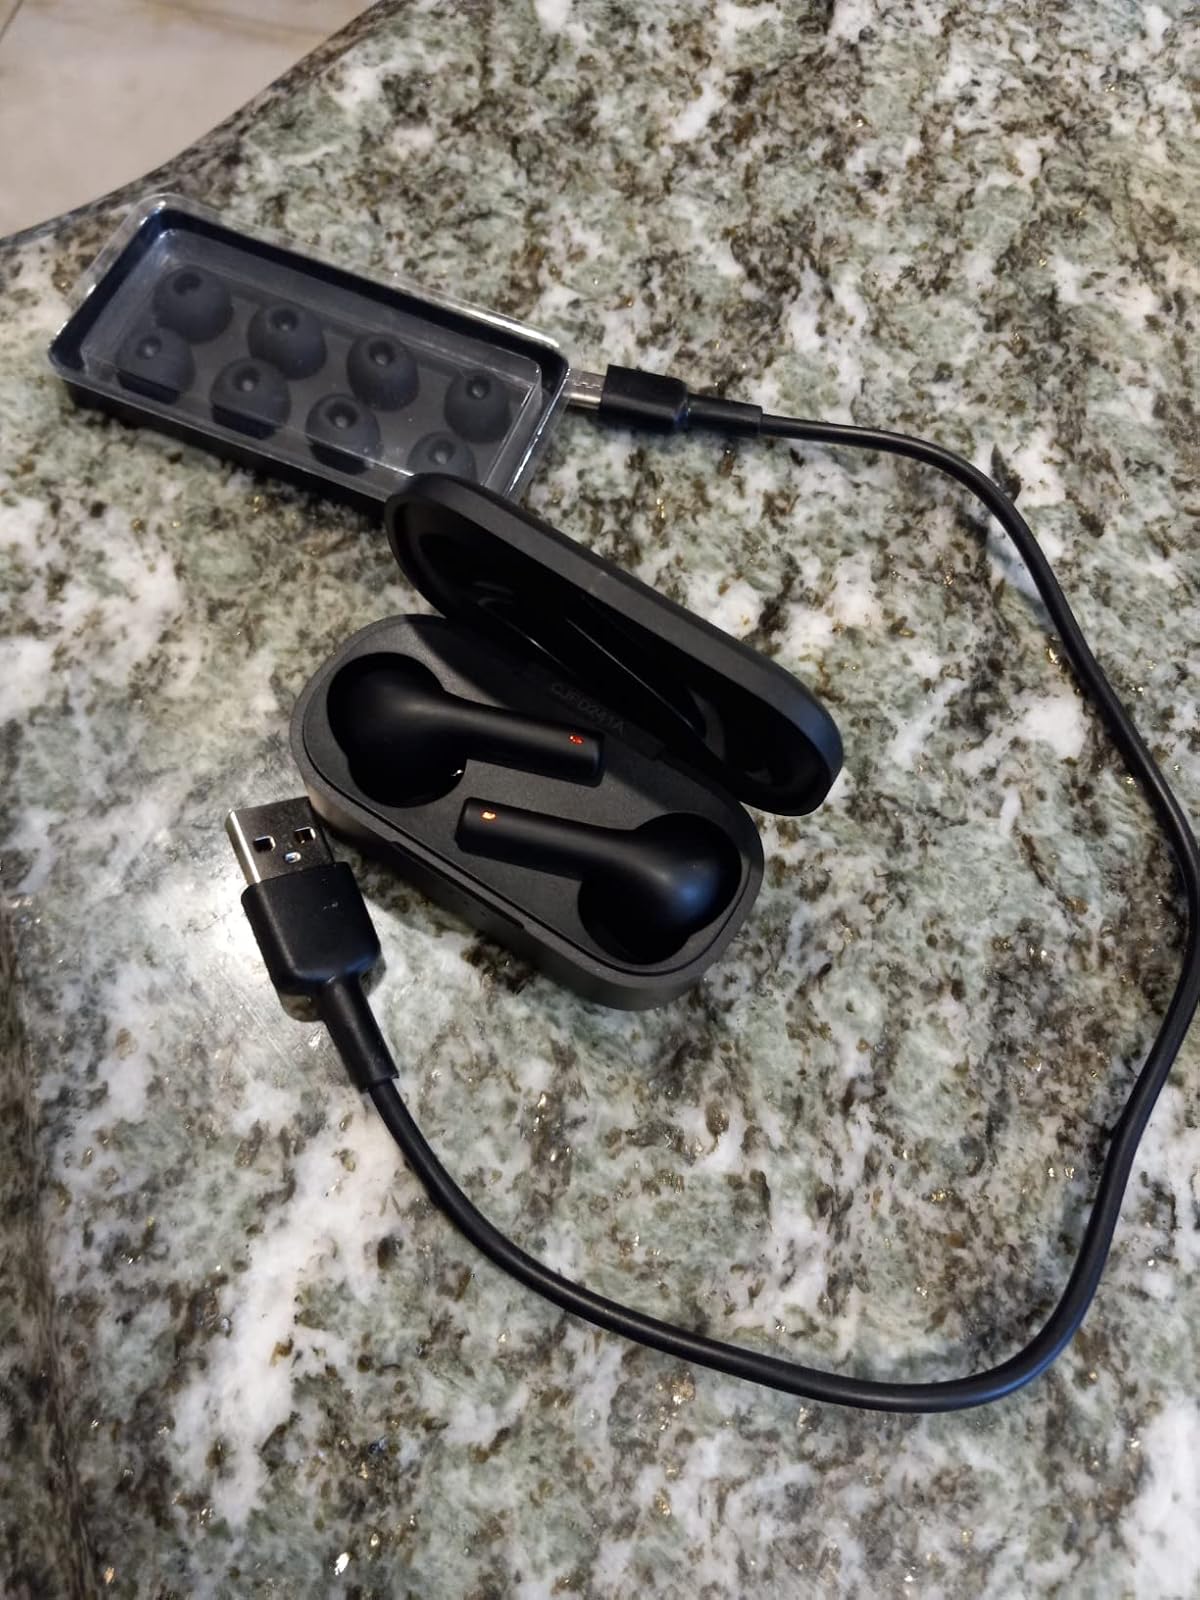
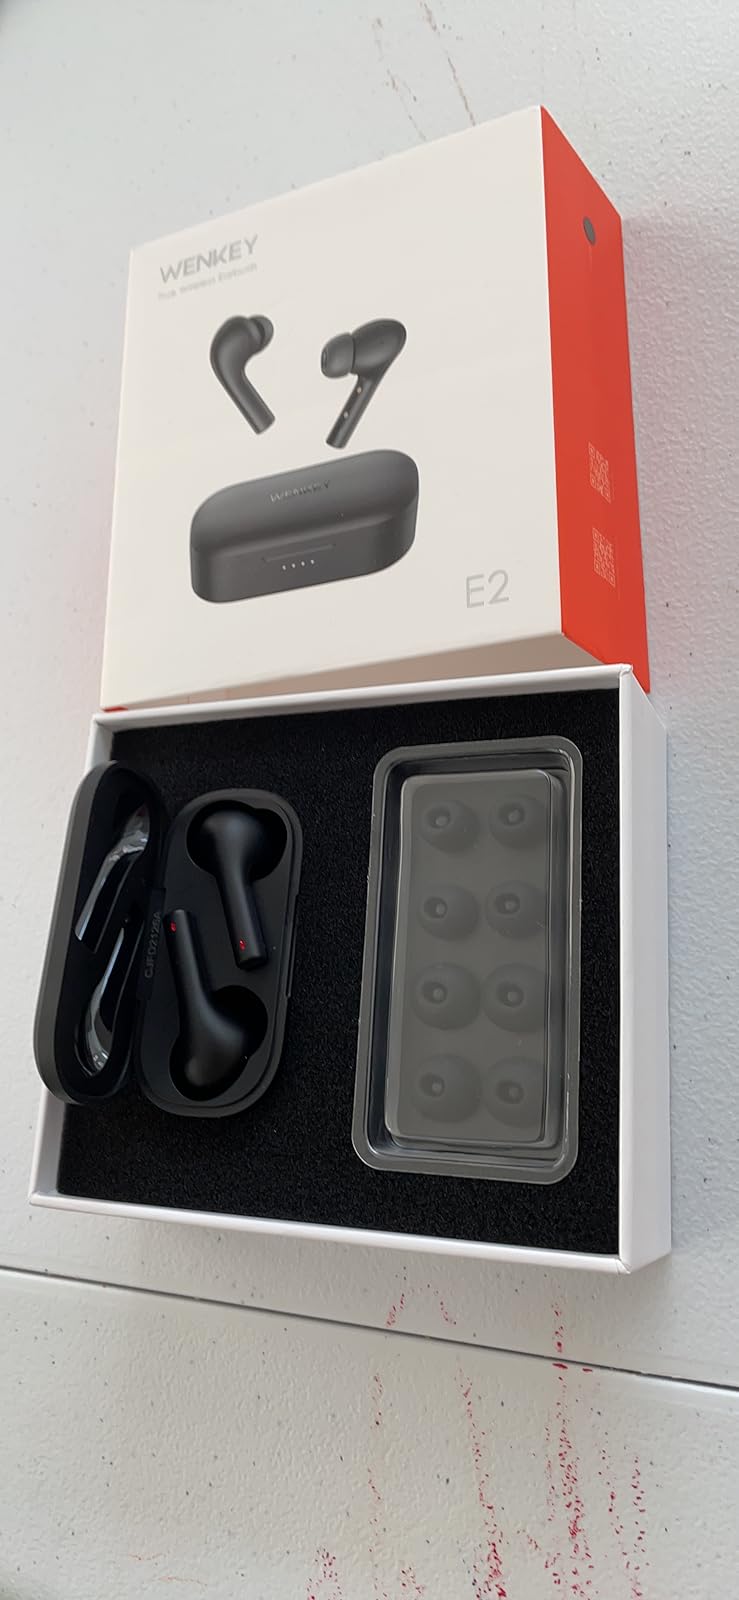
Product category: earbuds
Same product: yes